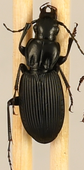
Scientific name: Pterostichus lachrymosus
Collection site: Mountain Lake Biological Station NEON (MLBS), plot MLBS_010